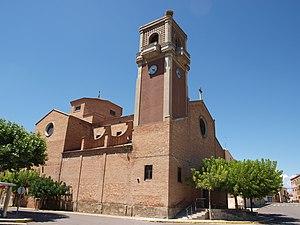
Paroisse de Bell-lloc d'Urgell (Lleida, Catalogne, Espagne) This is a photo of a monument indexed in the Catalan heritage register as Bé Cultural d'Interès Local (BCIL) under the reference IPA-14113